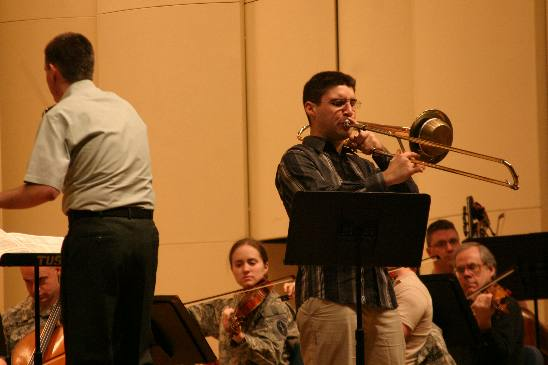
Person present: Yes